Frederick VIII of Denmark

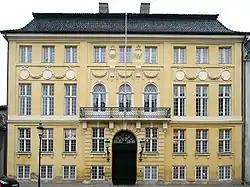
Frederick's birthplace, the Yellow Palace in Copenhagen

Prince Frederick was born on 3 June 1843 in the Yellow Palace, an 18th-century town house at 18 Amaliegade, immediately adjacent to the Amalienborg Palace complex, the principal residence of the Danish royal family in the district of Frederiksstaden in central Copenhagen. He was the eldest son and child of Prince Christian of Schleswig-Holstein-Sonderburg-Glücksburg and Princess Louise of Hesse-Kassel-Rumpenheim. His father's family was a cadet branch of the Danish royal House of Oldenburg, which was descended from Christian III and which had ruled as non-sovereign dukes in Schleswig-Holstein for eight generations. He was baptised on 22 June with the names "Christian Frederik Vilhelm Carl", and was known as Prince Frederick. To the family he was known as "Fredy" throughout his life.